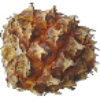
Label: Pineapple Mini 1